1703 Genroku earthquake

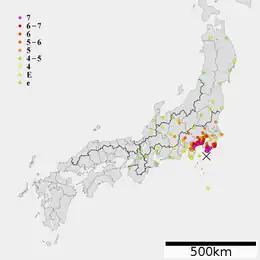

The occurred at 02:00 local time on December 31 (17:00 December 30 UTC). The epicenter was near Edo, the forerunner of present-day Tokyo, in the southern part of the Kantō region, Japan. An estimated 2,300 people were killed by the destruction and subsequent fires. The earthquake triggered a major tsunami which caused many additional casualties, giving a total death toll of at least 5,233, possibly up to 200,000. Genroku is a Japanese era spanning from 1688 through 1704.